Respiratory system of gastropods

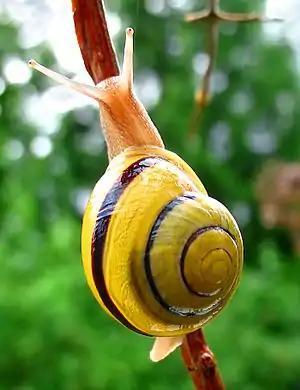
In this image of an individual of "Cepaea nemoralis", a pulmonate land snail, the pallial lung is visible through the translucent shell as the brightest yellow part of the body whorl

The pulmonates have lost their gills and adapted the mantle cavity into a pallial lung. The lung has a single opening on the right side, called the pneumostome, which either remains permanently open, or opens and closes as the animal breathes. The roof of the lung is highly vascularised, and it is through this surface that gas exchange occurs.